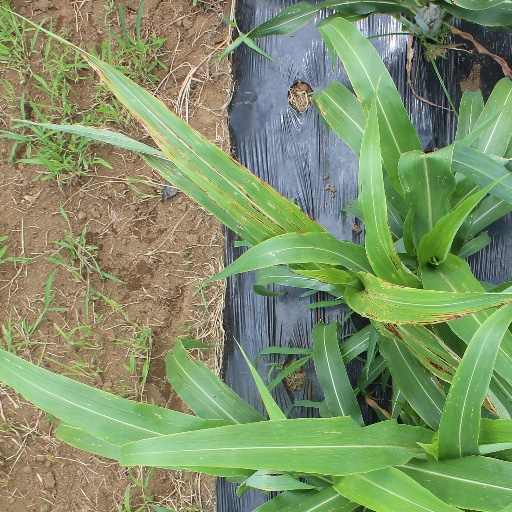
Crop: sorghum